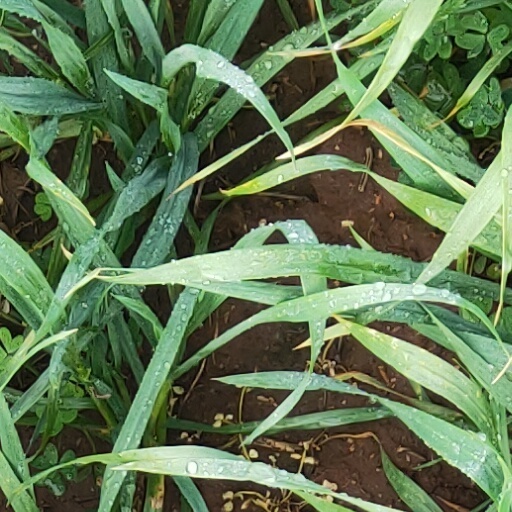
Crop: wheat